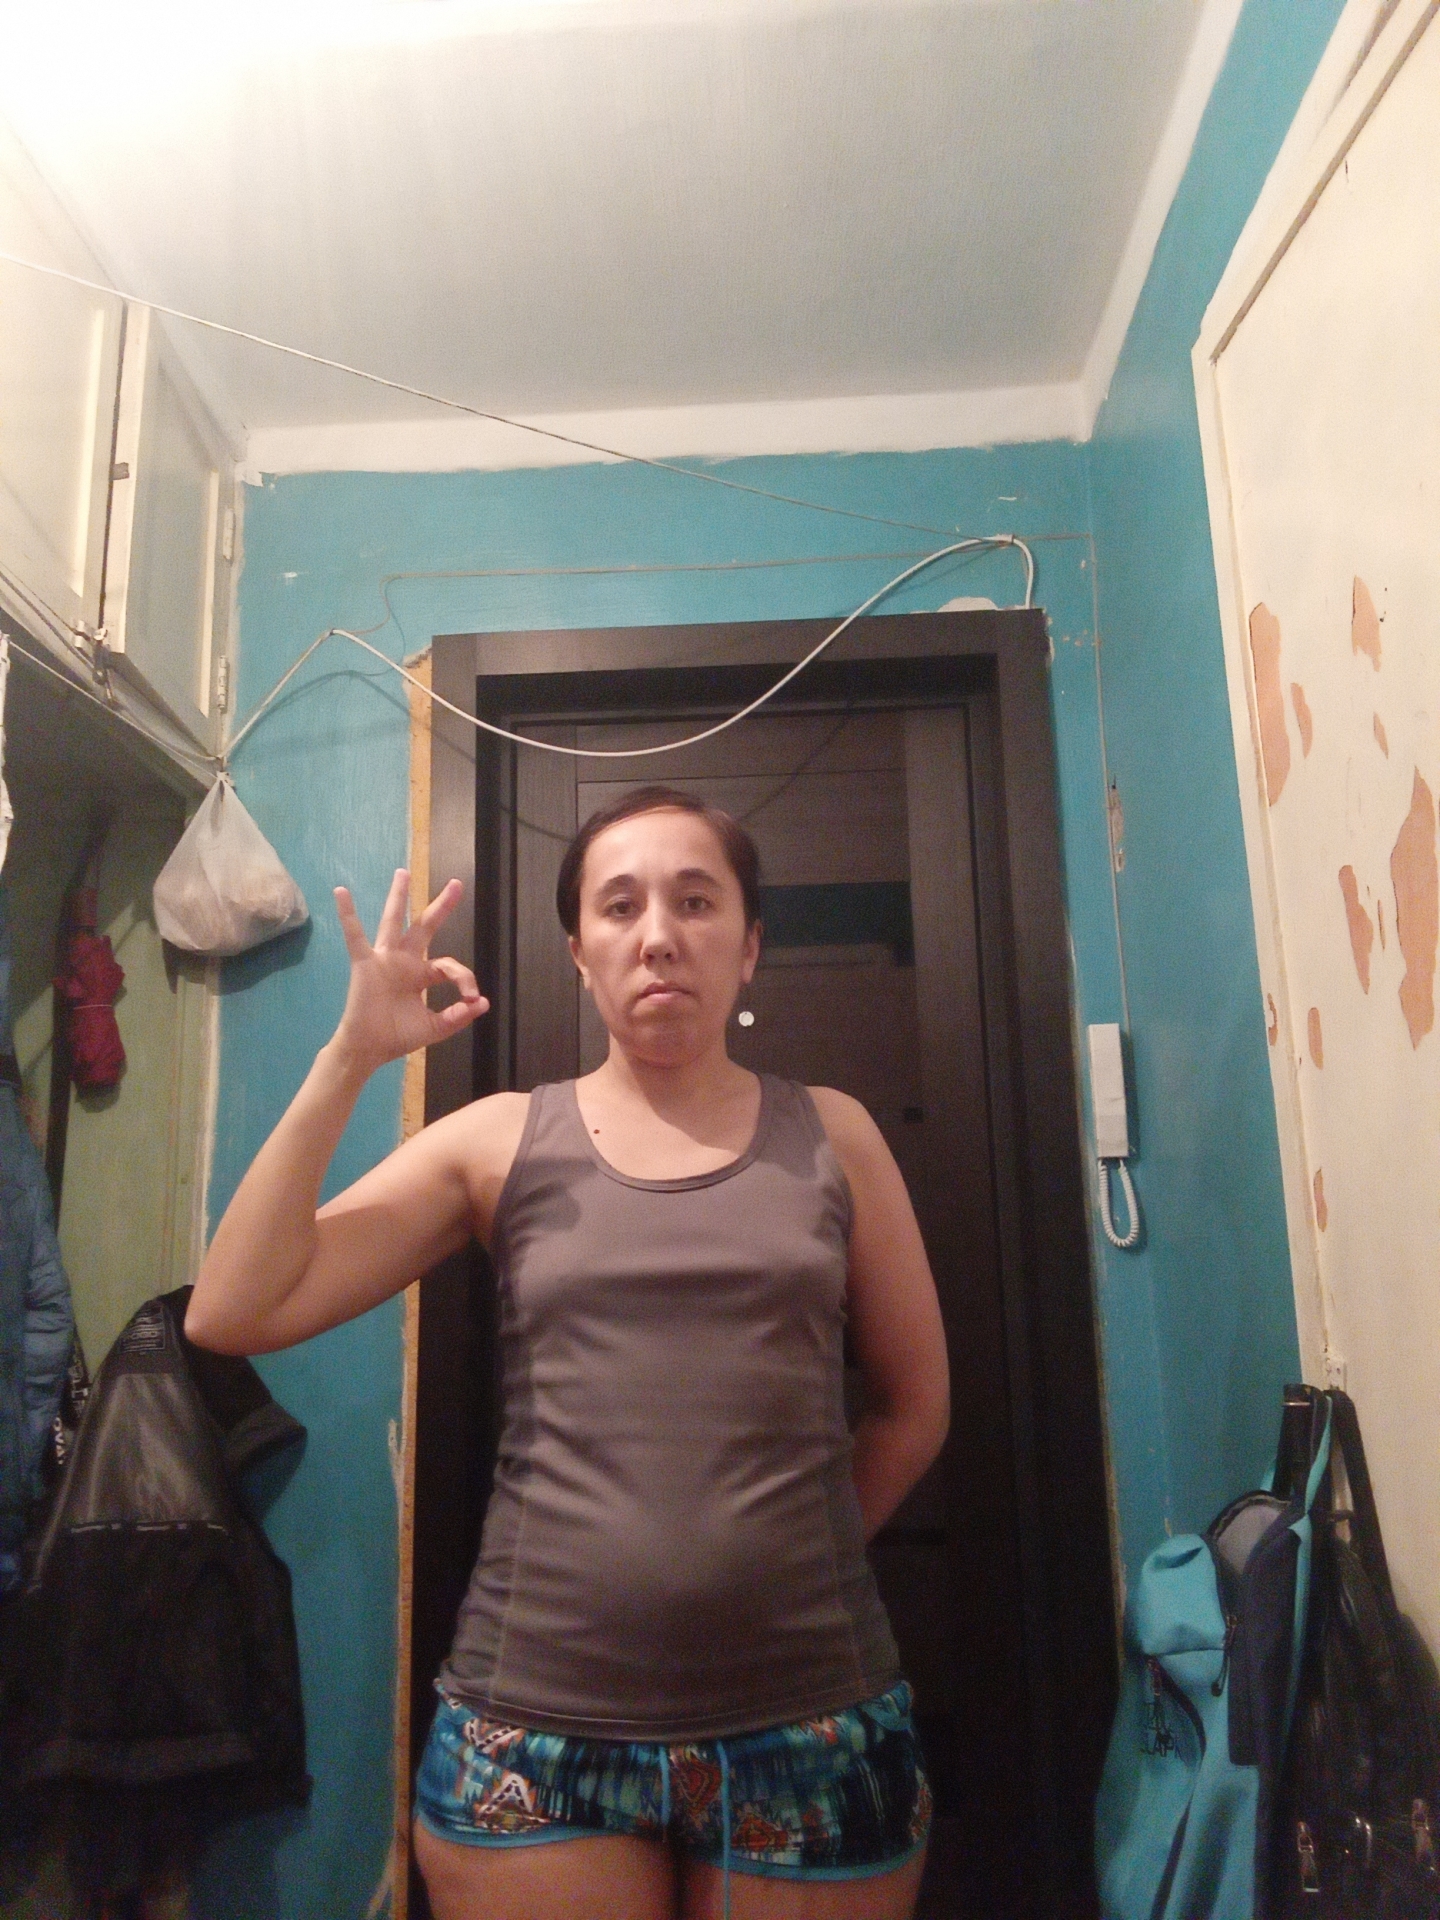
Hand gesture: ok